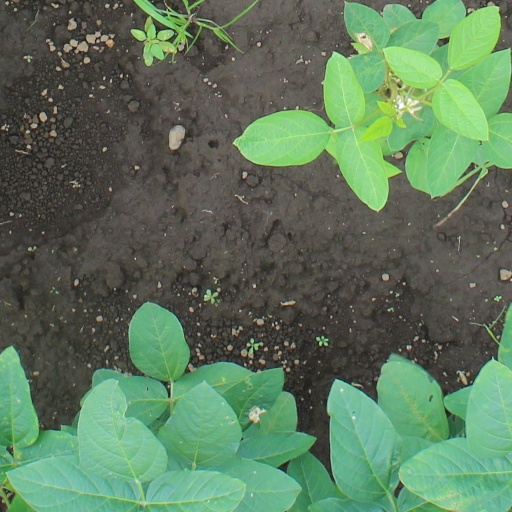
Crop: soybean